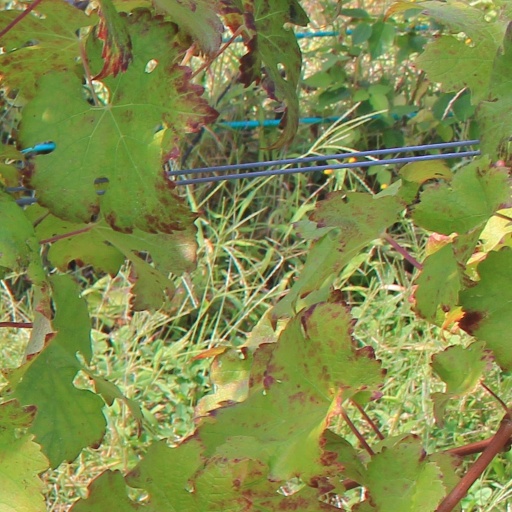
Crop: grape